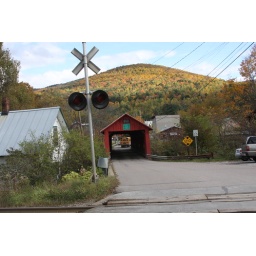
This red bridge is near highway 12 in Nothfield, VT